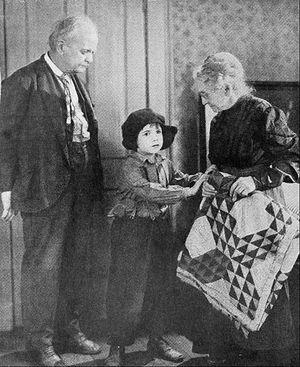
William Herbert « Bert » Woodruff est un acteur américain, né le 29 avril 1856 à Peoria, mort le 14 juin 1934 à Los Angeles.